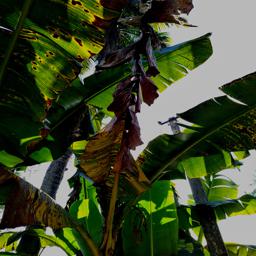
Label: BLACK SIGATOKA